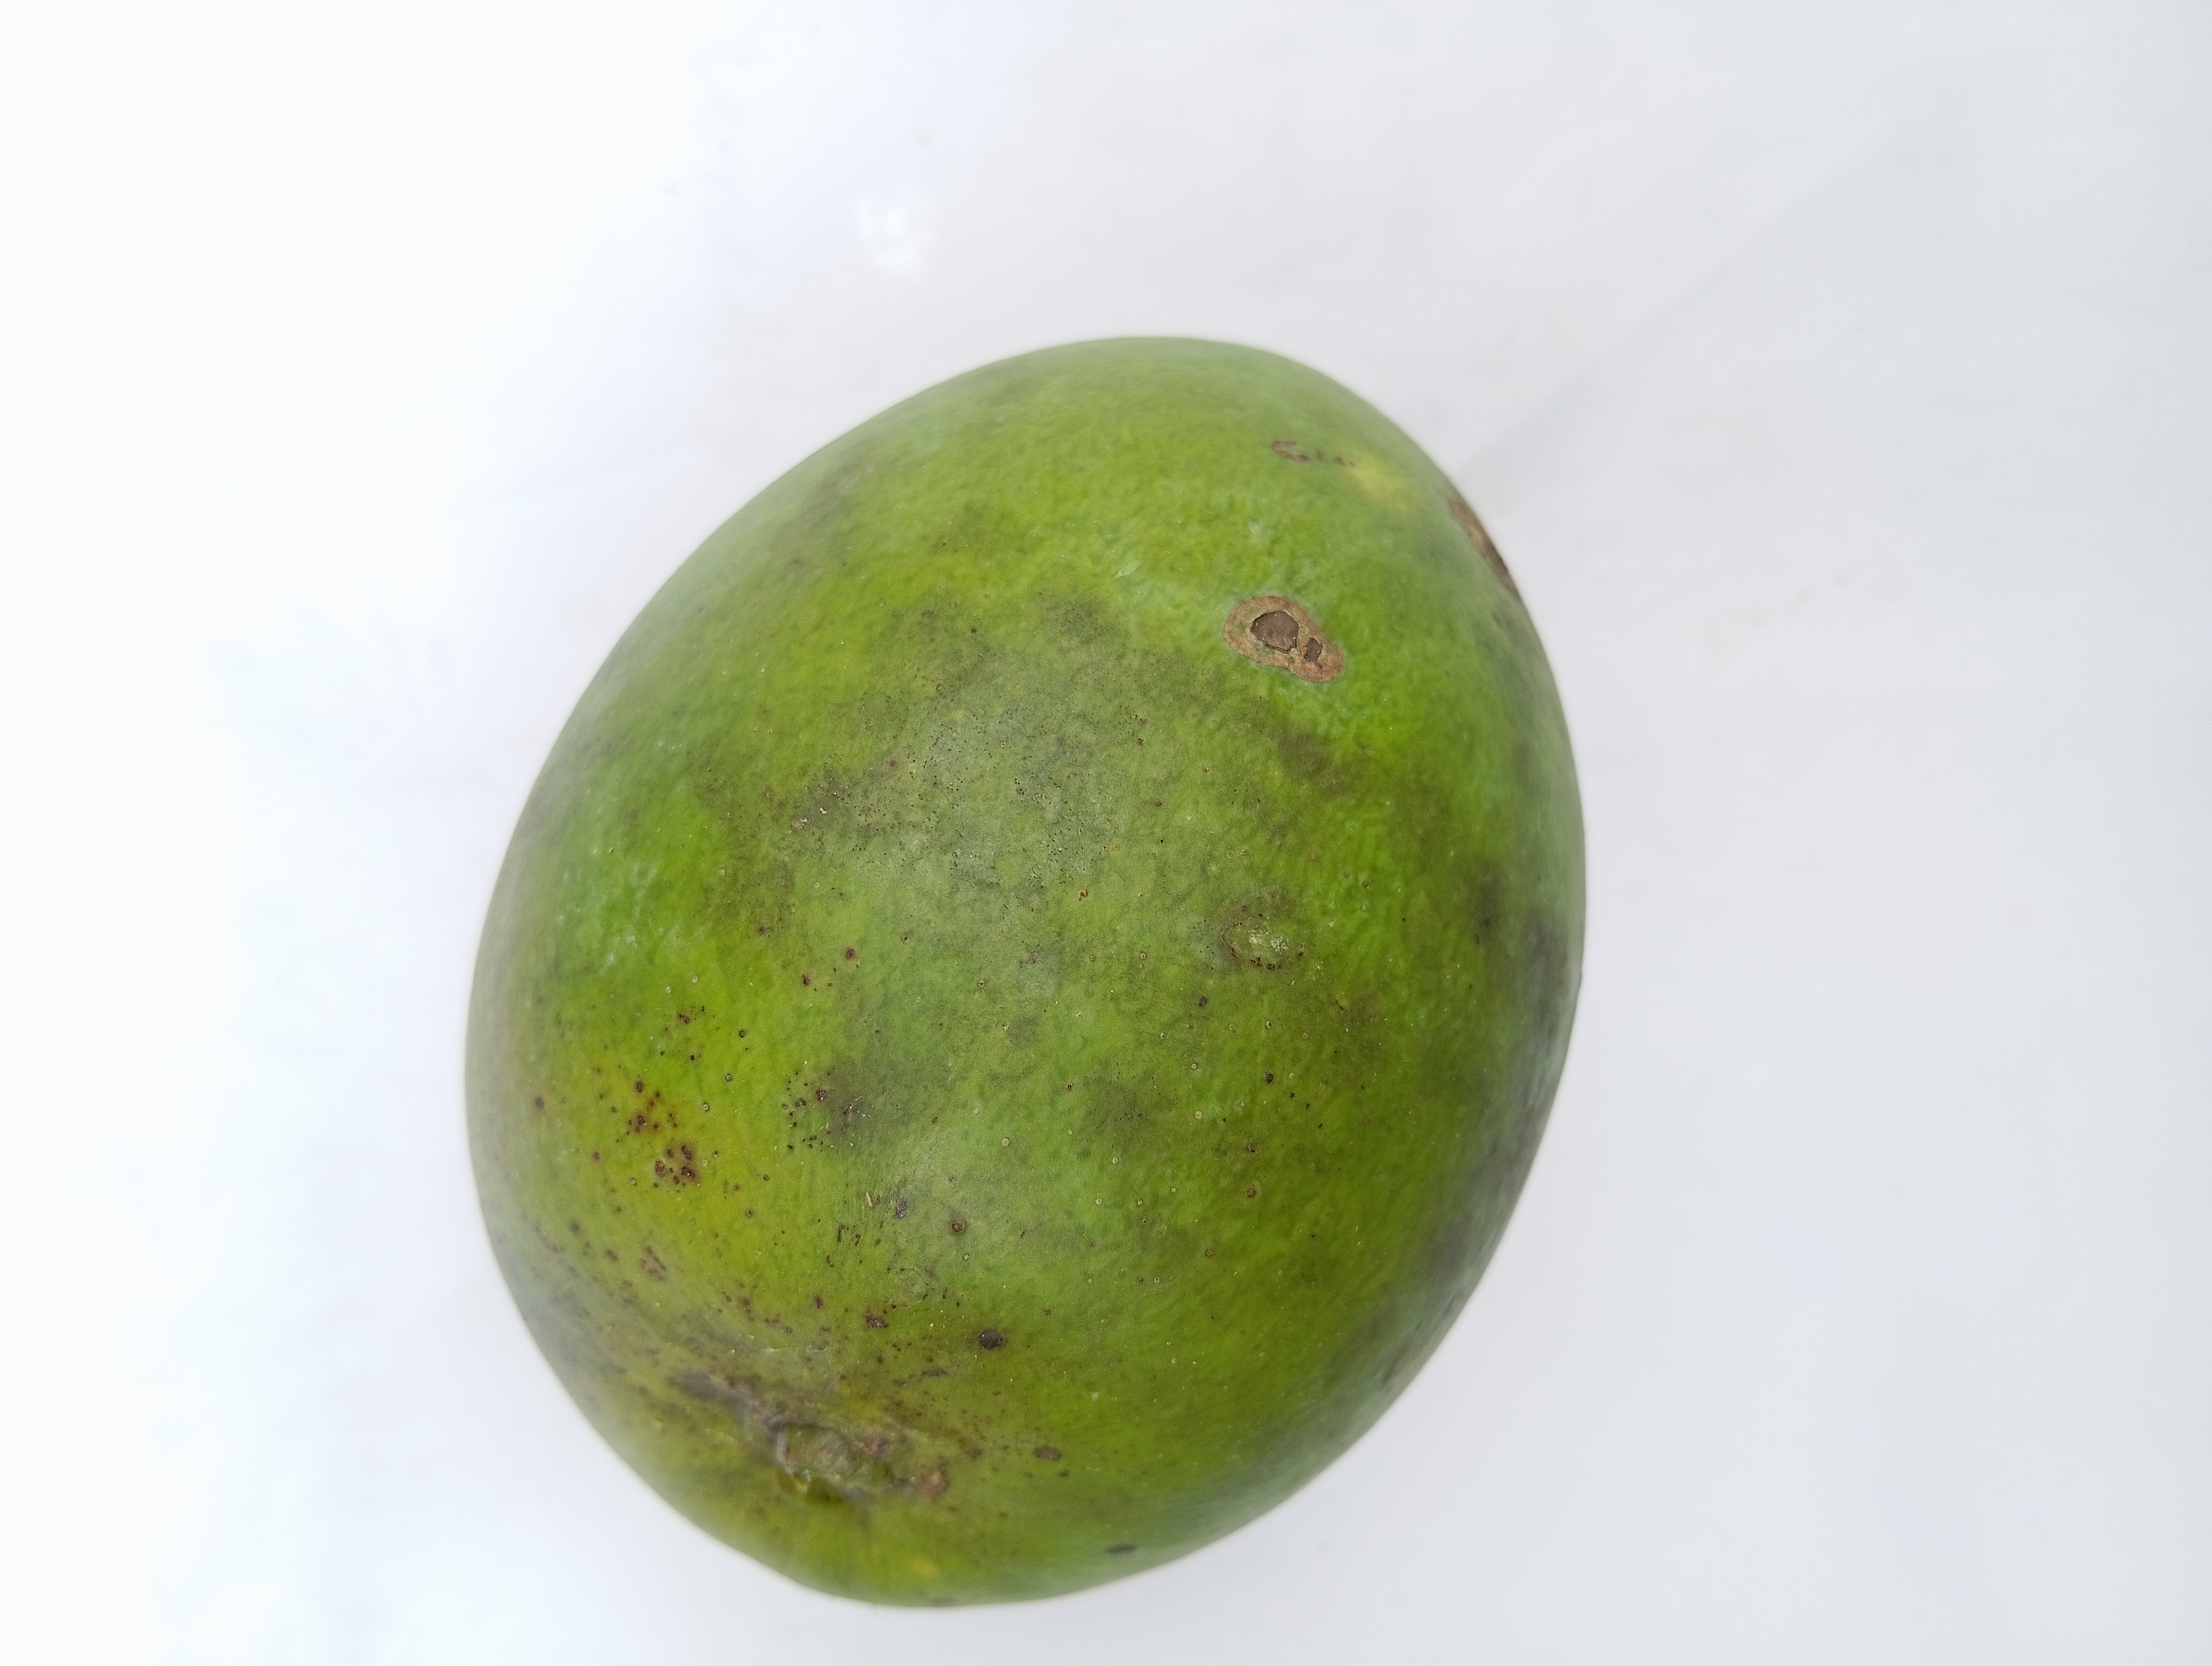
Mango variety: Harivanga